Duchess Maria Isabella of Württemberg

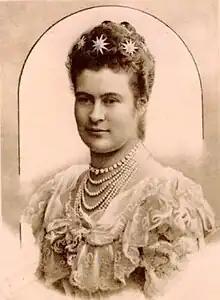

Duchess "Maria Isabella" Philippine Theresia Mathilde Josephine of Württemberg (30 August 1871 – 24 May 1904) was a member of the House of Württemberg and a Duchess of Württemberg by birth and a member of the House of Wettin and a Princess of Saxony through her marriage to Prince Johann Georg of Saxony.